Zero balancing

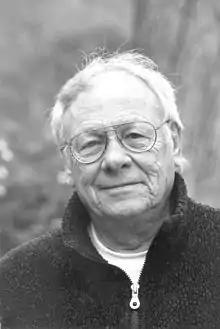
Fritz Smith, founder of zero balancing

Frederick Smith created zero balancing in the early 1970s, after studying acupuncture and being inspired by eastern philosophies. Smith also had a background in other alternative therapies, including meditation, taoism, and yoga. His aim in creating the therapy was to "integrate the differing truths of eastern and western models of healing".